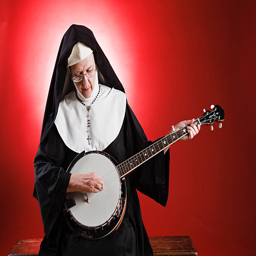
old nun picks out a tune on her banjo